Ford LCF

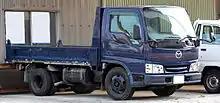

The Ford LCF derived its chassis from the Ford F-450/F-550 Super Duty trucks, sourcing its cab from the Japanese-market Mazda Titan introduced in 2000. The LCF and CF were fitted with a single powertrain: a 4.5-litre V6 version of the 6-litre PowerStroke/VT365. While the engine itself was exclusive to the two trucks, it was mated to the five-speed Torqshift (5R110W) transmission shared with the Super Duty pickup line